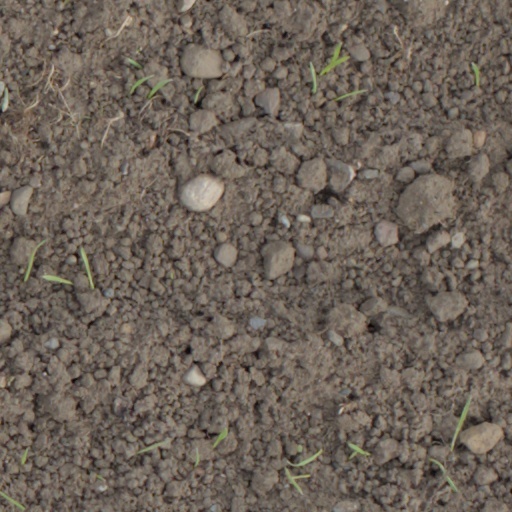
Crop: wheat